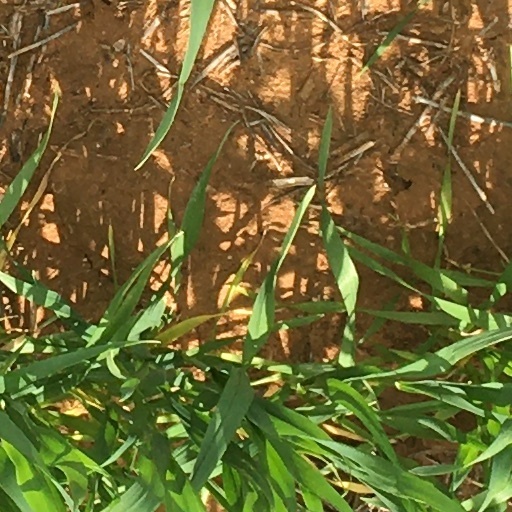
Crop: wheat